2021–22 UEFA Europa League

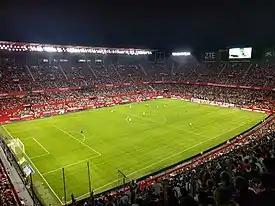
The Estadio Ramón Sánchez Pizjuán in Seville hosted the final

The 2021–22 UEFA Europa League was the 51st season of Europe's secondary club football tournament organised by UEFA, and the 13th season since it was renamed from the UEFA Cup to the UEFA Europa League.